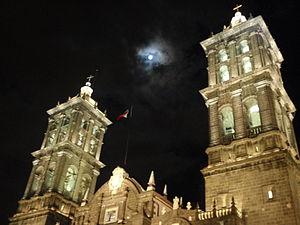
Puebla, officiellement Heroica Puebla de Zaragoza, est la capitale de l'État de Puebla, au Mexique. La ville est également connue sous le nom de Puebla de los Ángeles.